Mike Parson

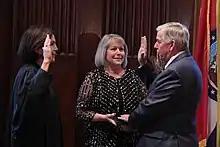
Parson being sworn in as Governor of Missouri in 2018 by Mary Rhodes Russell alongside his wife Teresa

On May 29, 2018, Greitens announced that he would resign effective at 5:00 pm on June 1, 2018. Parson was sworn in as governor half an hour later.